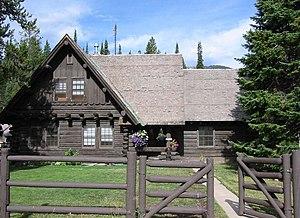
Résidence du surintendant, ancien district administratif, parc national de Grand Teton, Wyoming, États-Unis